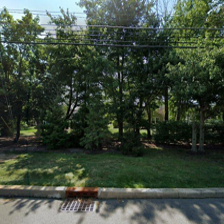
Label: streetView